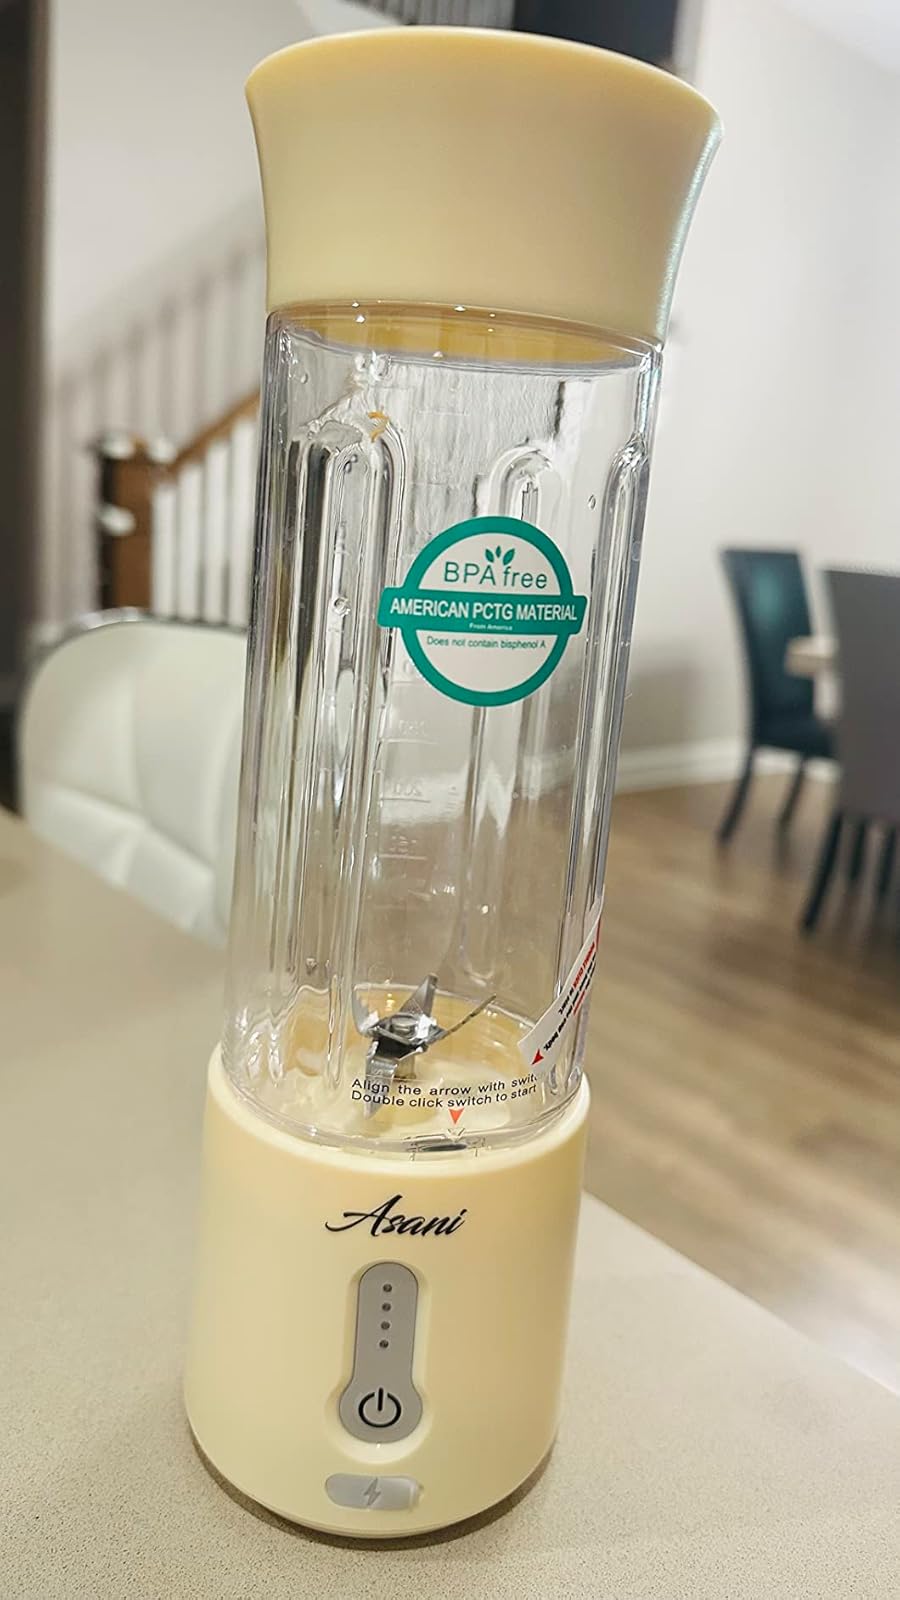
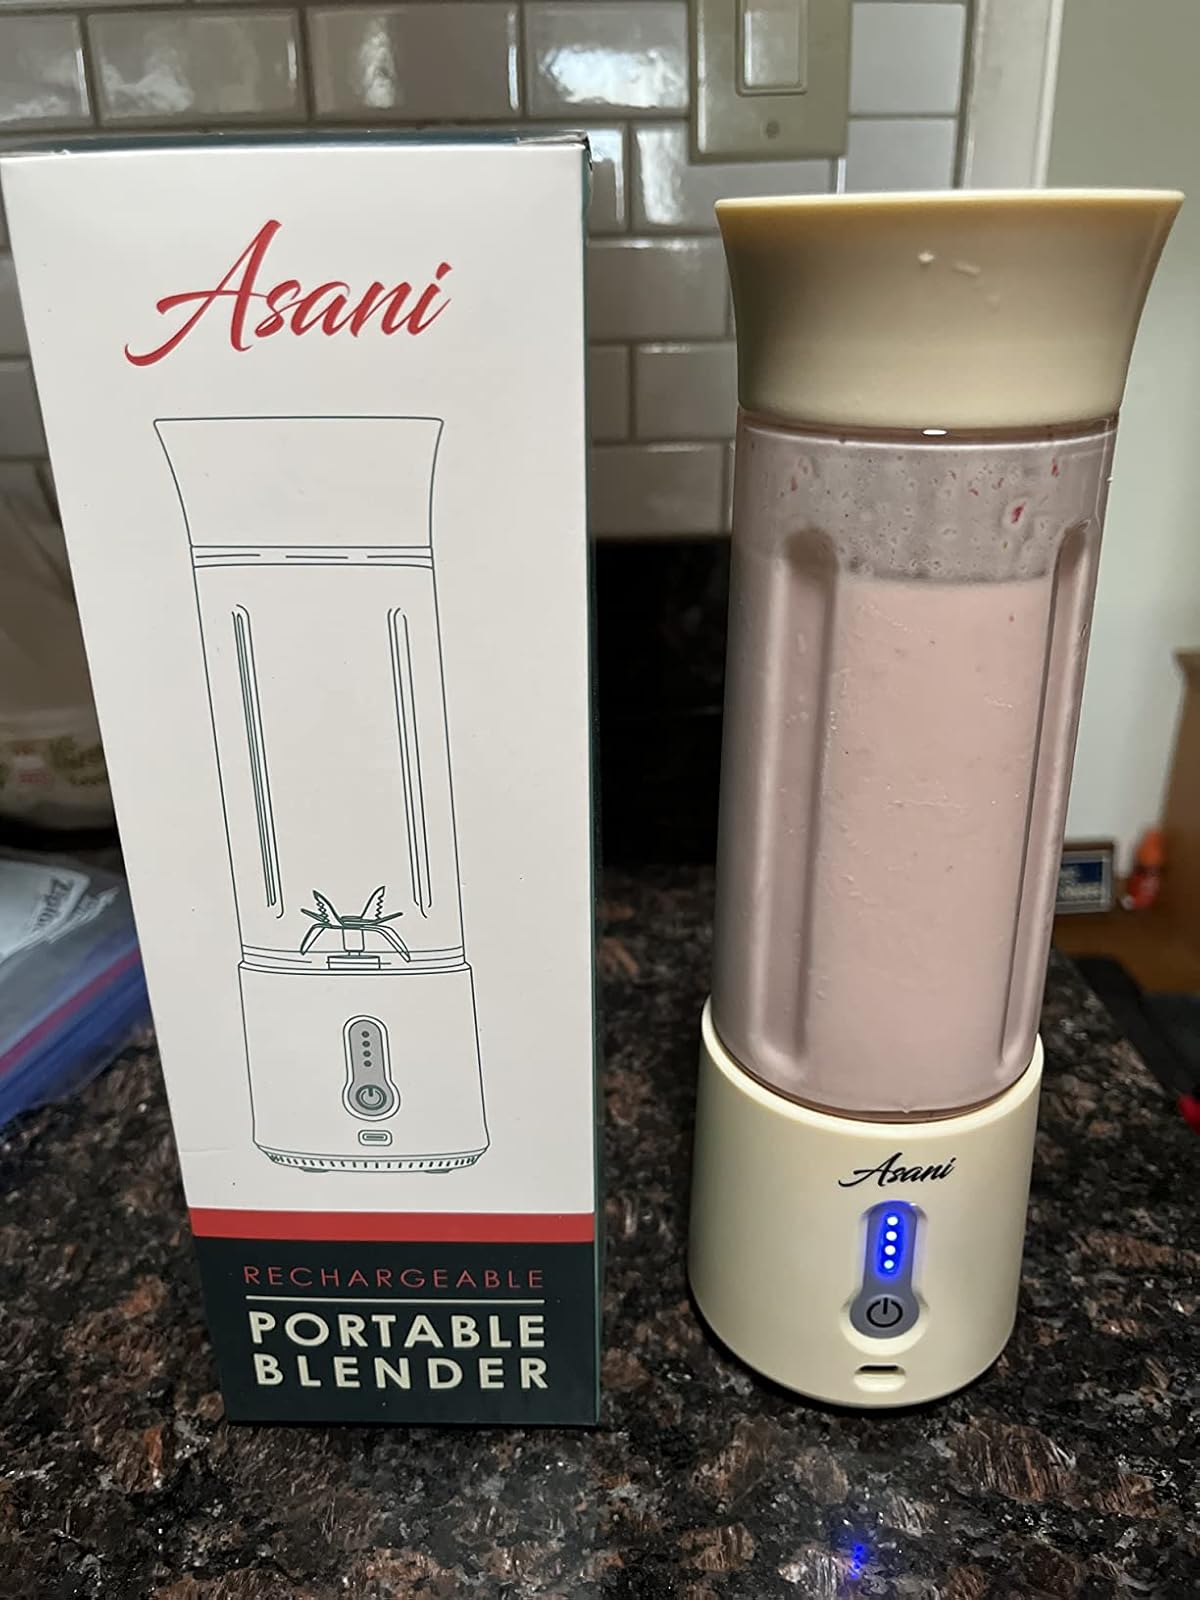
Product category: items_blender
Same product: yes